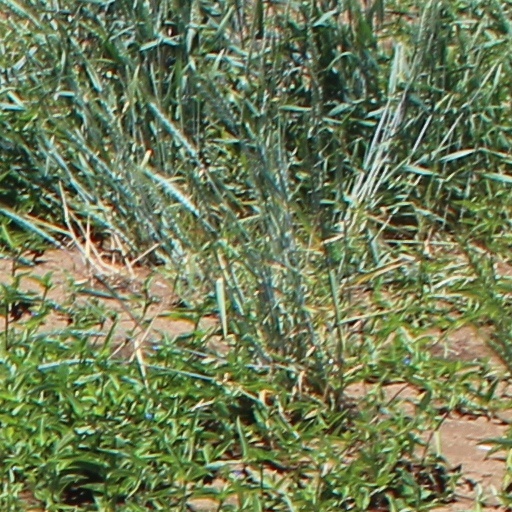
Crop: wheat